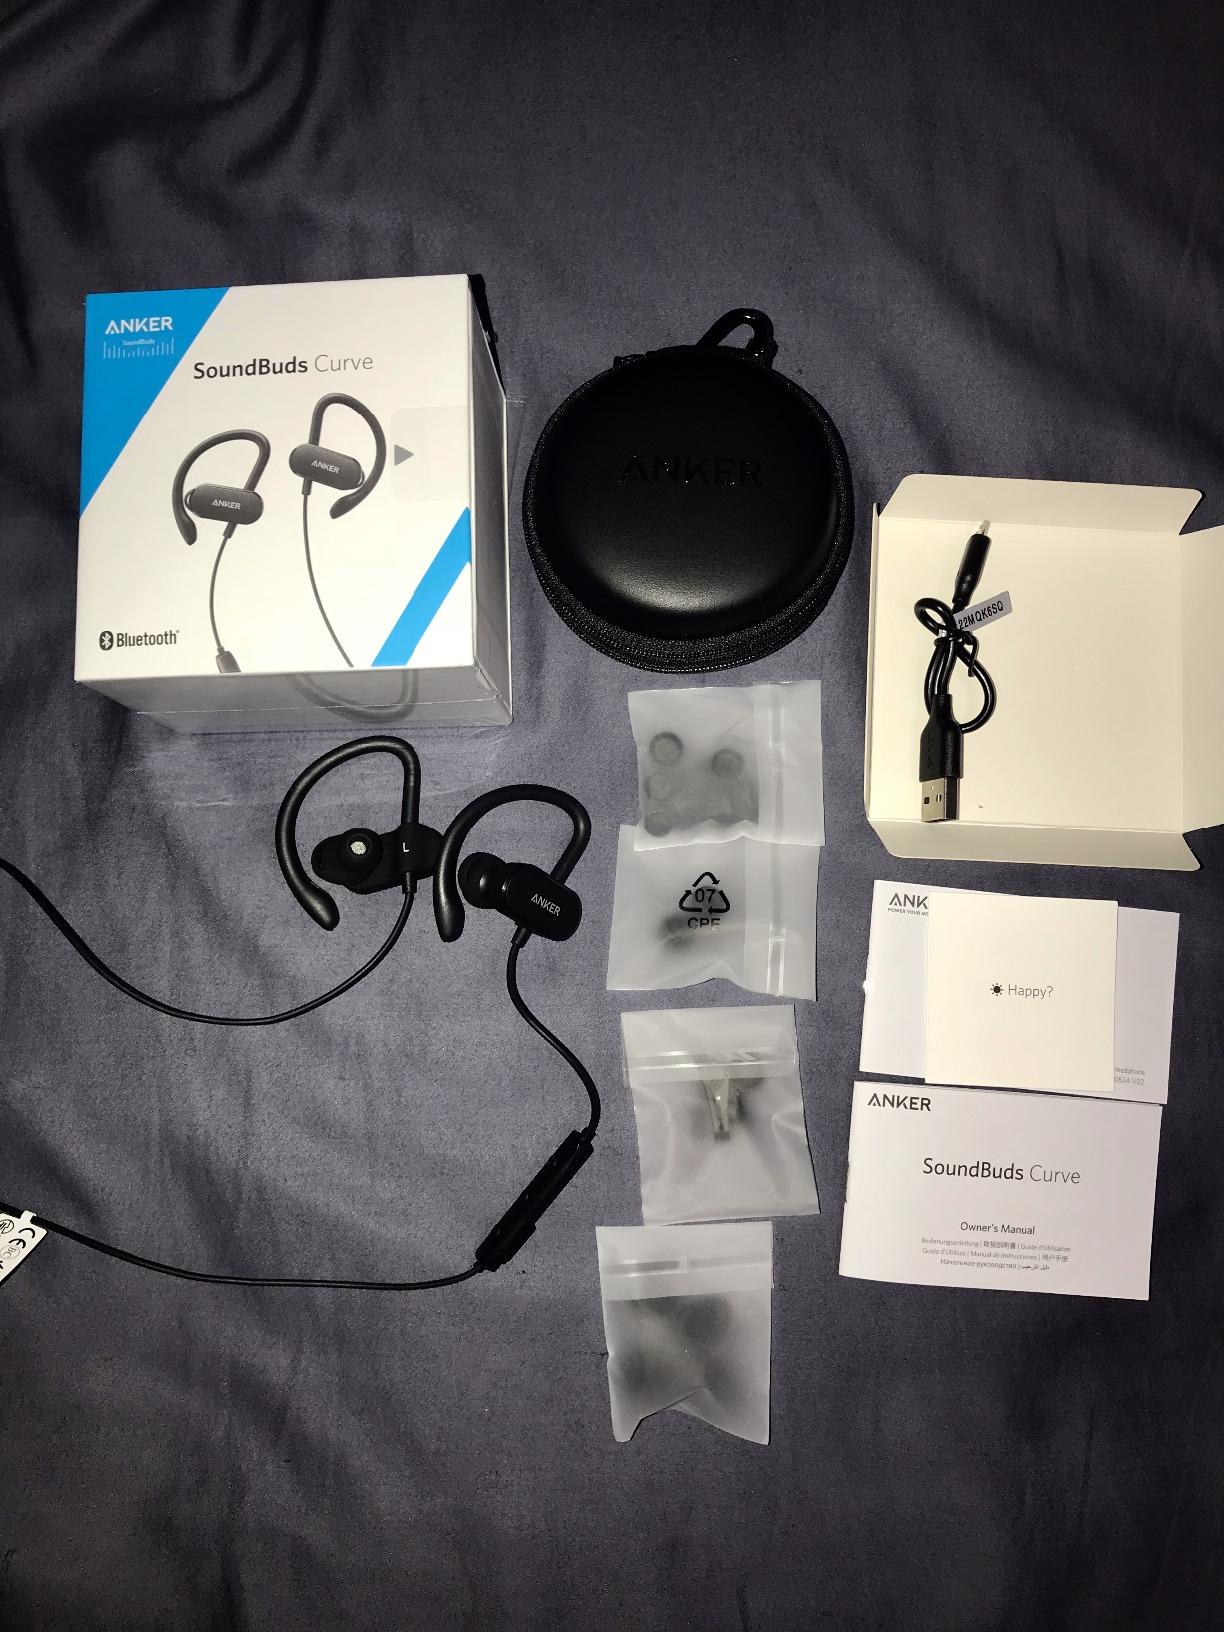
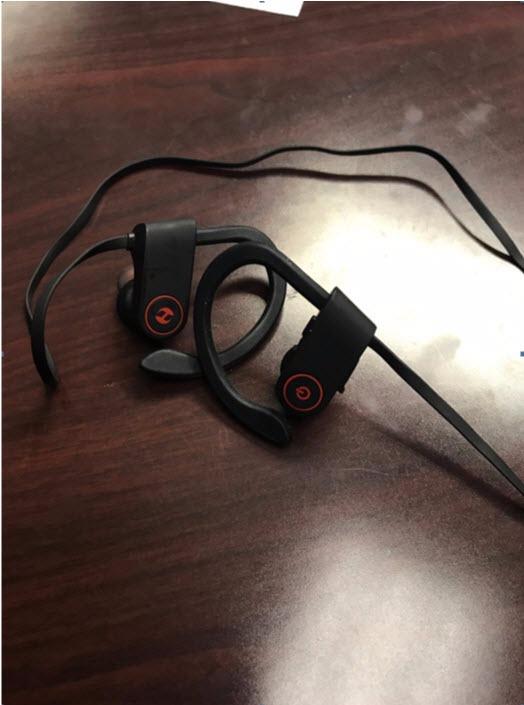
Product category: headphones
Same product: no